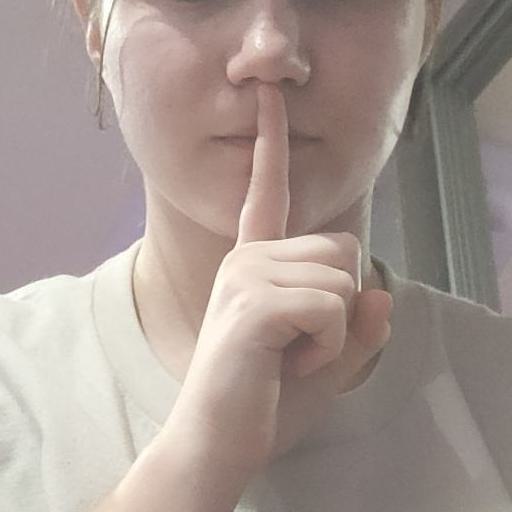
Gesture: mute